You Know You're Right

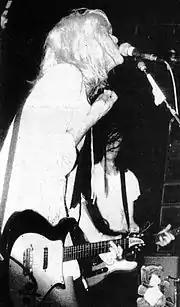
American rock band Hole, fronted by Kurt Cobain's widow, Courtney Love, covered the song as "You've Got No Right" during their "MTV Unplugged" appearance in February 1995.

Unlike many unreleased Nirvana recordings, the studio version of "You Know You're Right" had never been bootlegged and remained unheard by the public until 2002, when clips provided by Love were played on an episode of the NBC show "Access Hollywood". However, an audience recording of the Aragon Ballroom version began appearing on commercial bootlegs as early as 1994, under erroneous titles such as "On a Mountain" and "Autopilot."